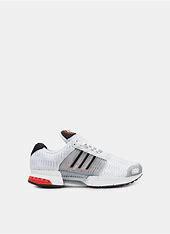
Brand: Adidas
Model: Climacool 1